Emelie Forsberg

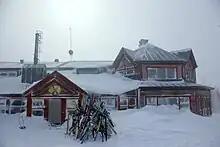
Storulvån Mountain Lodge in Sweden where Forsberg worked in 2004

Emelie Forsberg grew up in the small village Noraström in Kramfors Municipality, some north of Härnösand on Sweden's High Coast. Her father died when she was new-born and according to Forsberg her mother had a tough time combining work, studies and taking care of her two daughters. Orienteering, trekking, climbing, skiing, foraging for mushrooms and berries were an integral part of her life since she was very young.